Pisgah, Kentucky

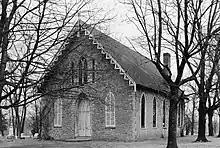
Pisgah Presbyterian Church in 1934

Pisgah is an unincorporated community in Woodford County, in the U.S. state of Kentucky.